History of Brigham Young University

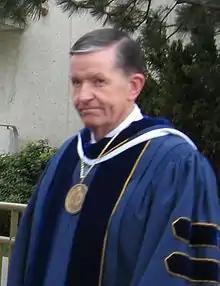

In 2007, the church's First Presidency invited George W. Bush to speak as the commencement speaker. When it became evident that he would be unable to attend, Dick Cheney accepted the invitation instead. The invitation generated controversy that was covered by all major news outlets. BYU's board of trustees issued a statement explaining that the invitation to Cheney should be viewed "as one extended to someone holding the high office of vice president of the United States rather than to a partisan political figure." However, BYU permitted a protest to occur so long as it did not "attack [the] BYU administration, the Church or the First Presidency." On April 26, 2007, Cheney delivered a largely apolitical speech and was greeted warmly by over 20,000. All three members of the First Presidency were in attendance. The leader of the protest was invited to appear on The Daily Show with Jon Stewart but did not do so because, "It wouldn't be a big deal if they were to make fun of our club, because it is funny, but it's something else if it's BYU or the church." A group of students held an alternative commencement off campus at a different time featuring Ralph Nader and Jack Healey as speakers.